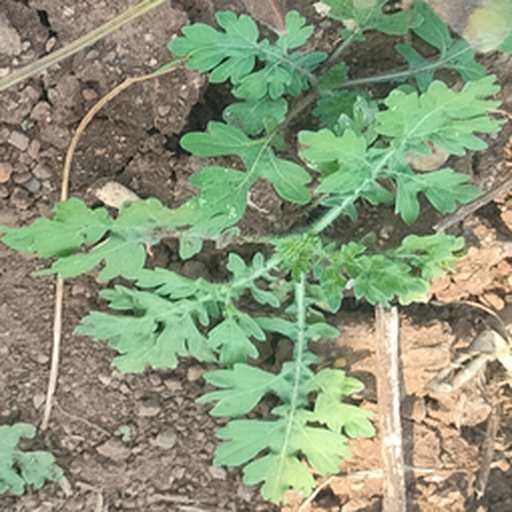
Weed species: Gajar_gavat_(Parthenium hysterophorus)